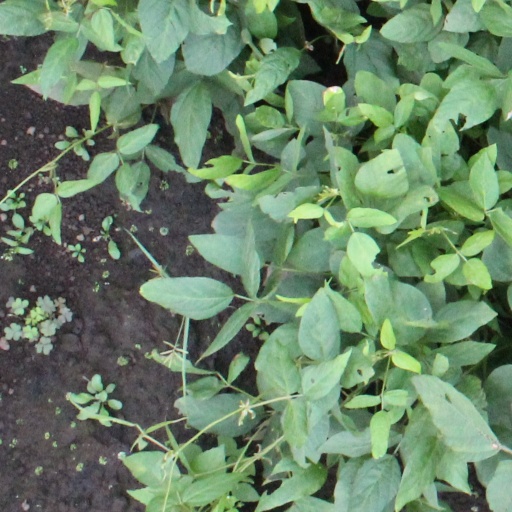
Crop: soybean